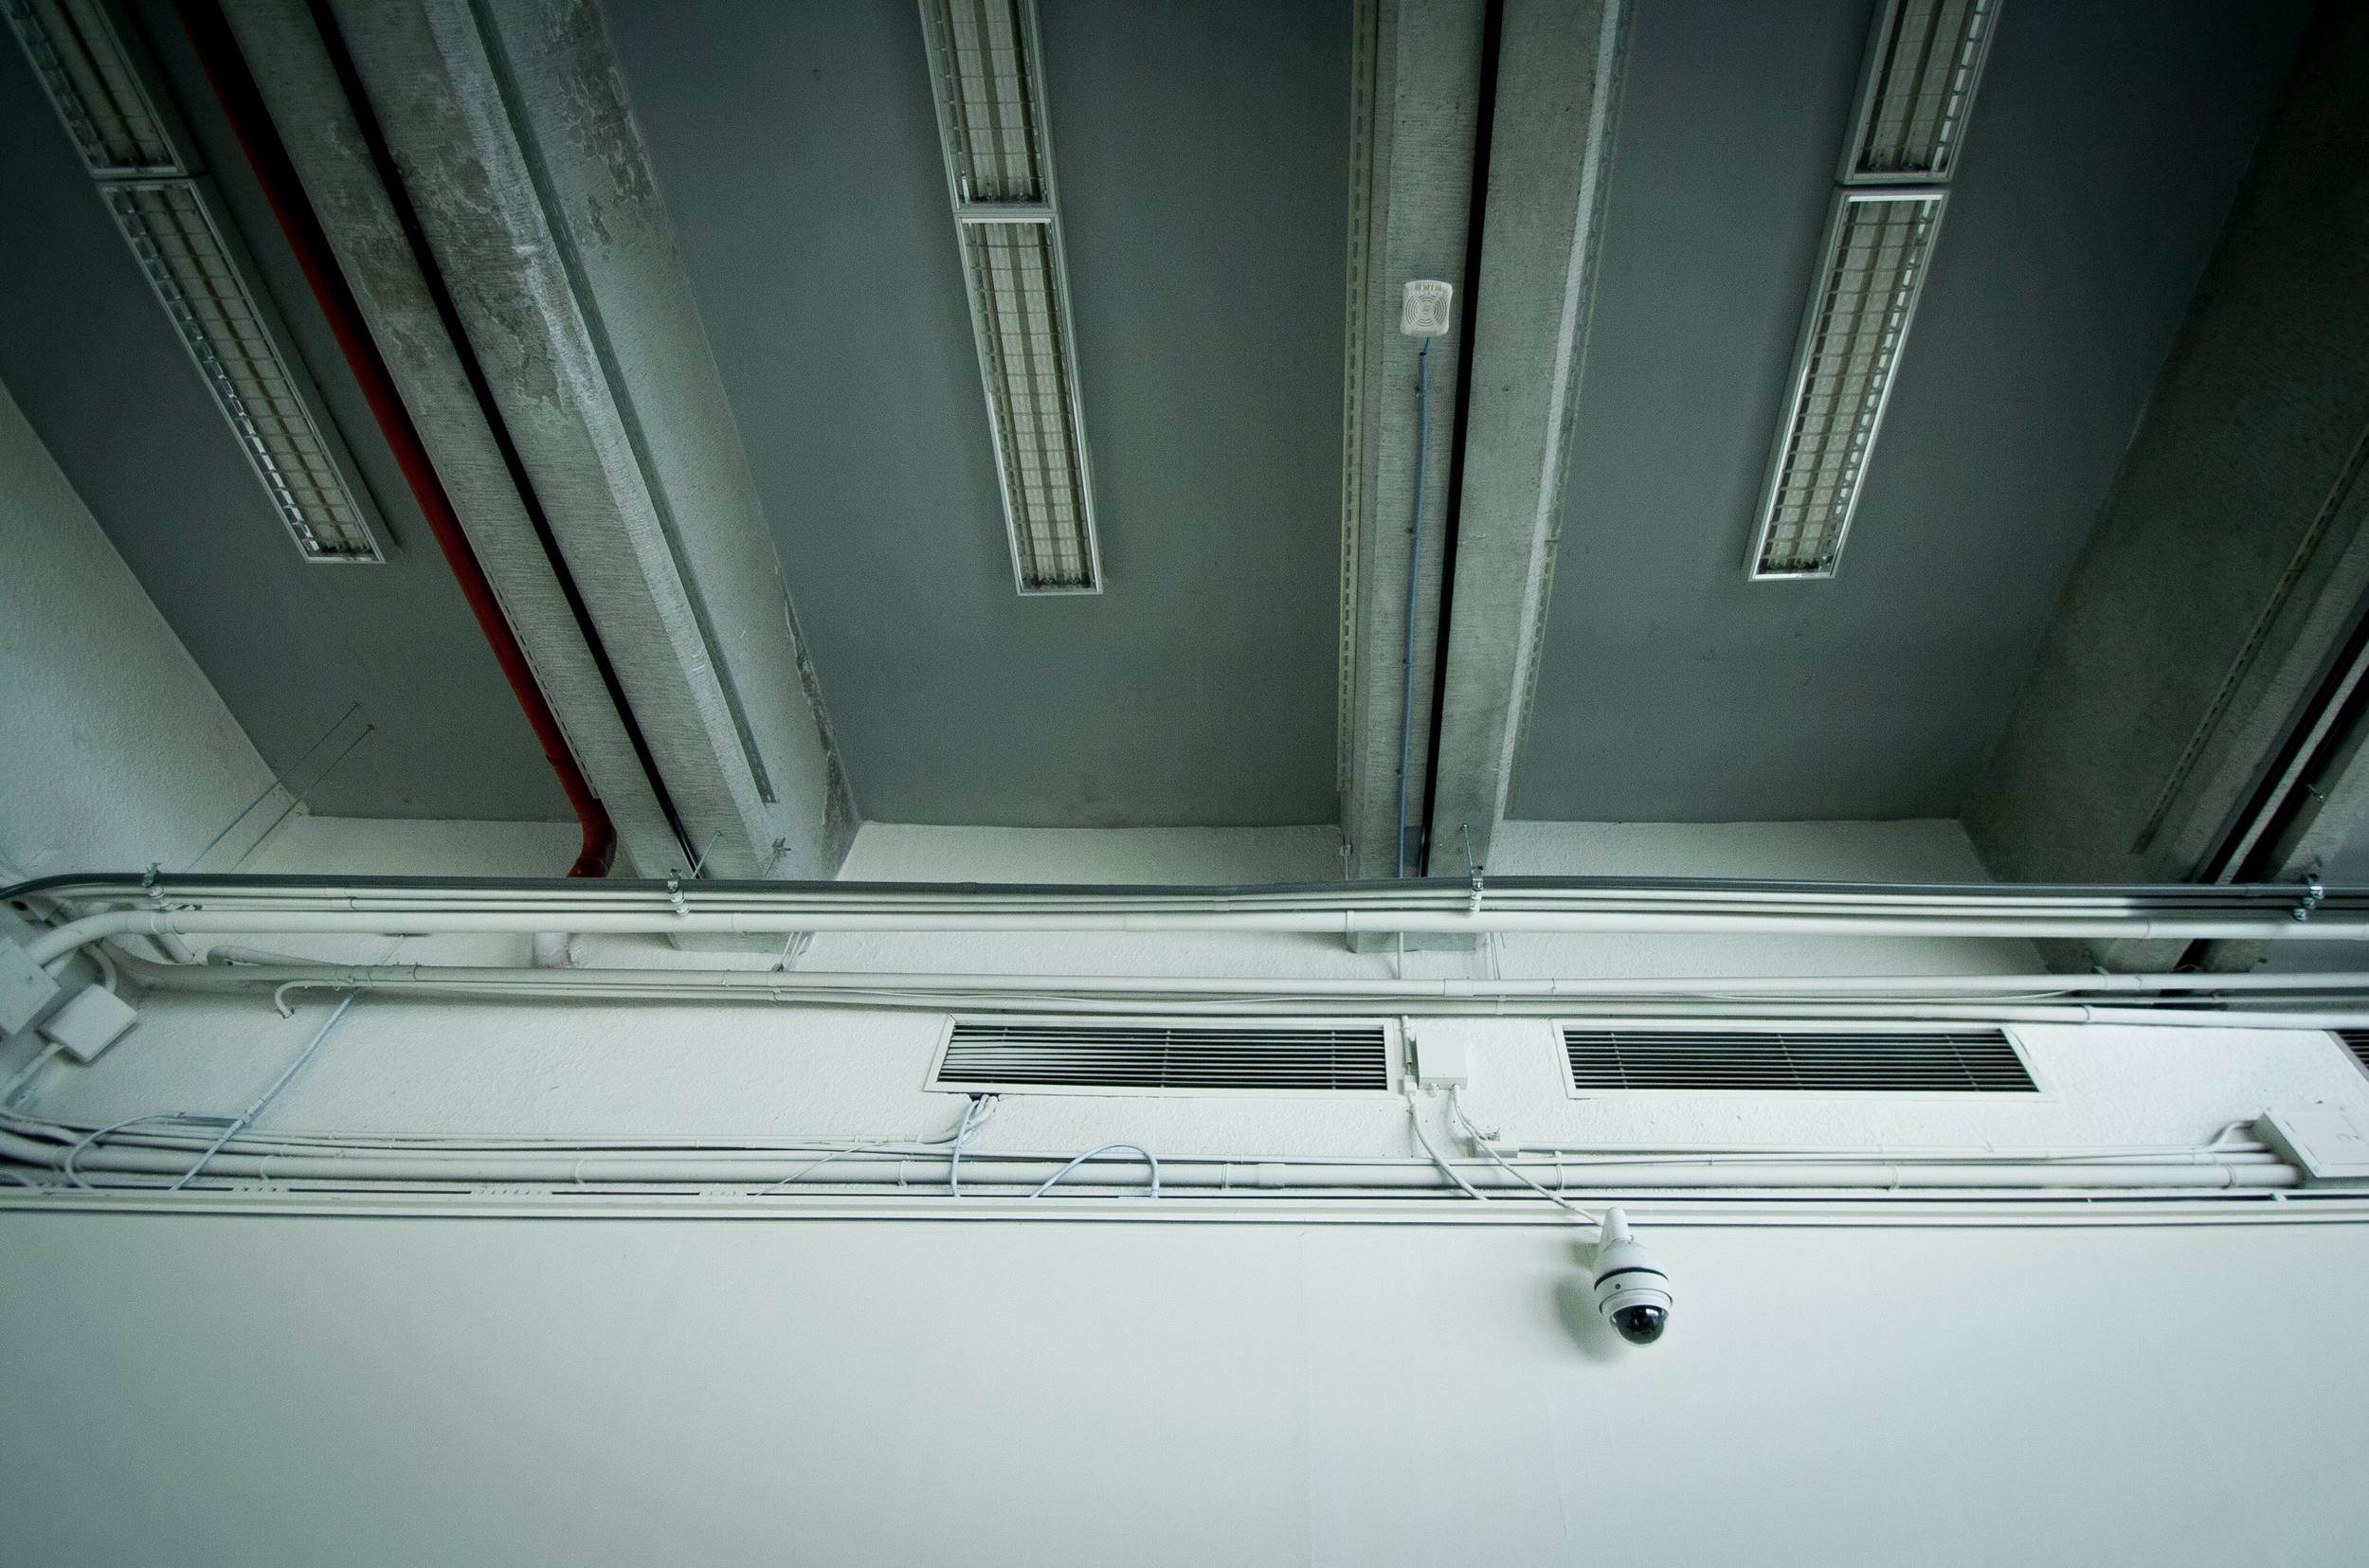
light, camera, ceiling, gray, industrial, furniture, lighting, concrete, bumper, grey, automotive exterior